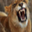
Label: lion